Paul Allen

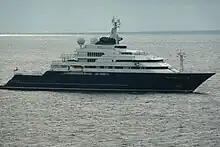
Allen's off the Cayman Islands in 2010

Allen's yacht, , was launched in 2003. As of 2019, it was 20th on the list of motor yachts by length. The yacht is equipped with two helicopters, a submarine, an ROV, a swimming pool, a music studio and a basketball court. "Octopus" is a member of AMVER, a voluntary group ship reporting system used worldwide by authorities to arrange assistance for those in distress at sea. The ship is also known for its annual celebrity-studded parties which Allen hosted at the Cannes film festival, where Allen and his band played for guests. These performances included musicians such as Usher and Dave Stewart. "Octopus" was also used in the search for a missing American pilot and two officers whose plane disappeared off Palau, and the study of a rare fish called a coelacanth, among many others. Following Allen's death in 2018, "Octopus" was refitted and put on the market for $325 million.